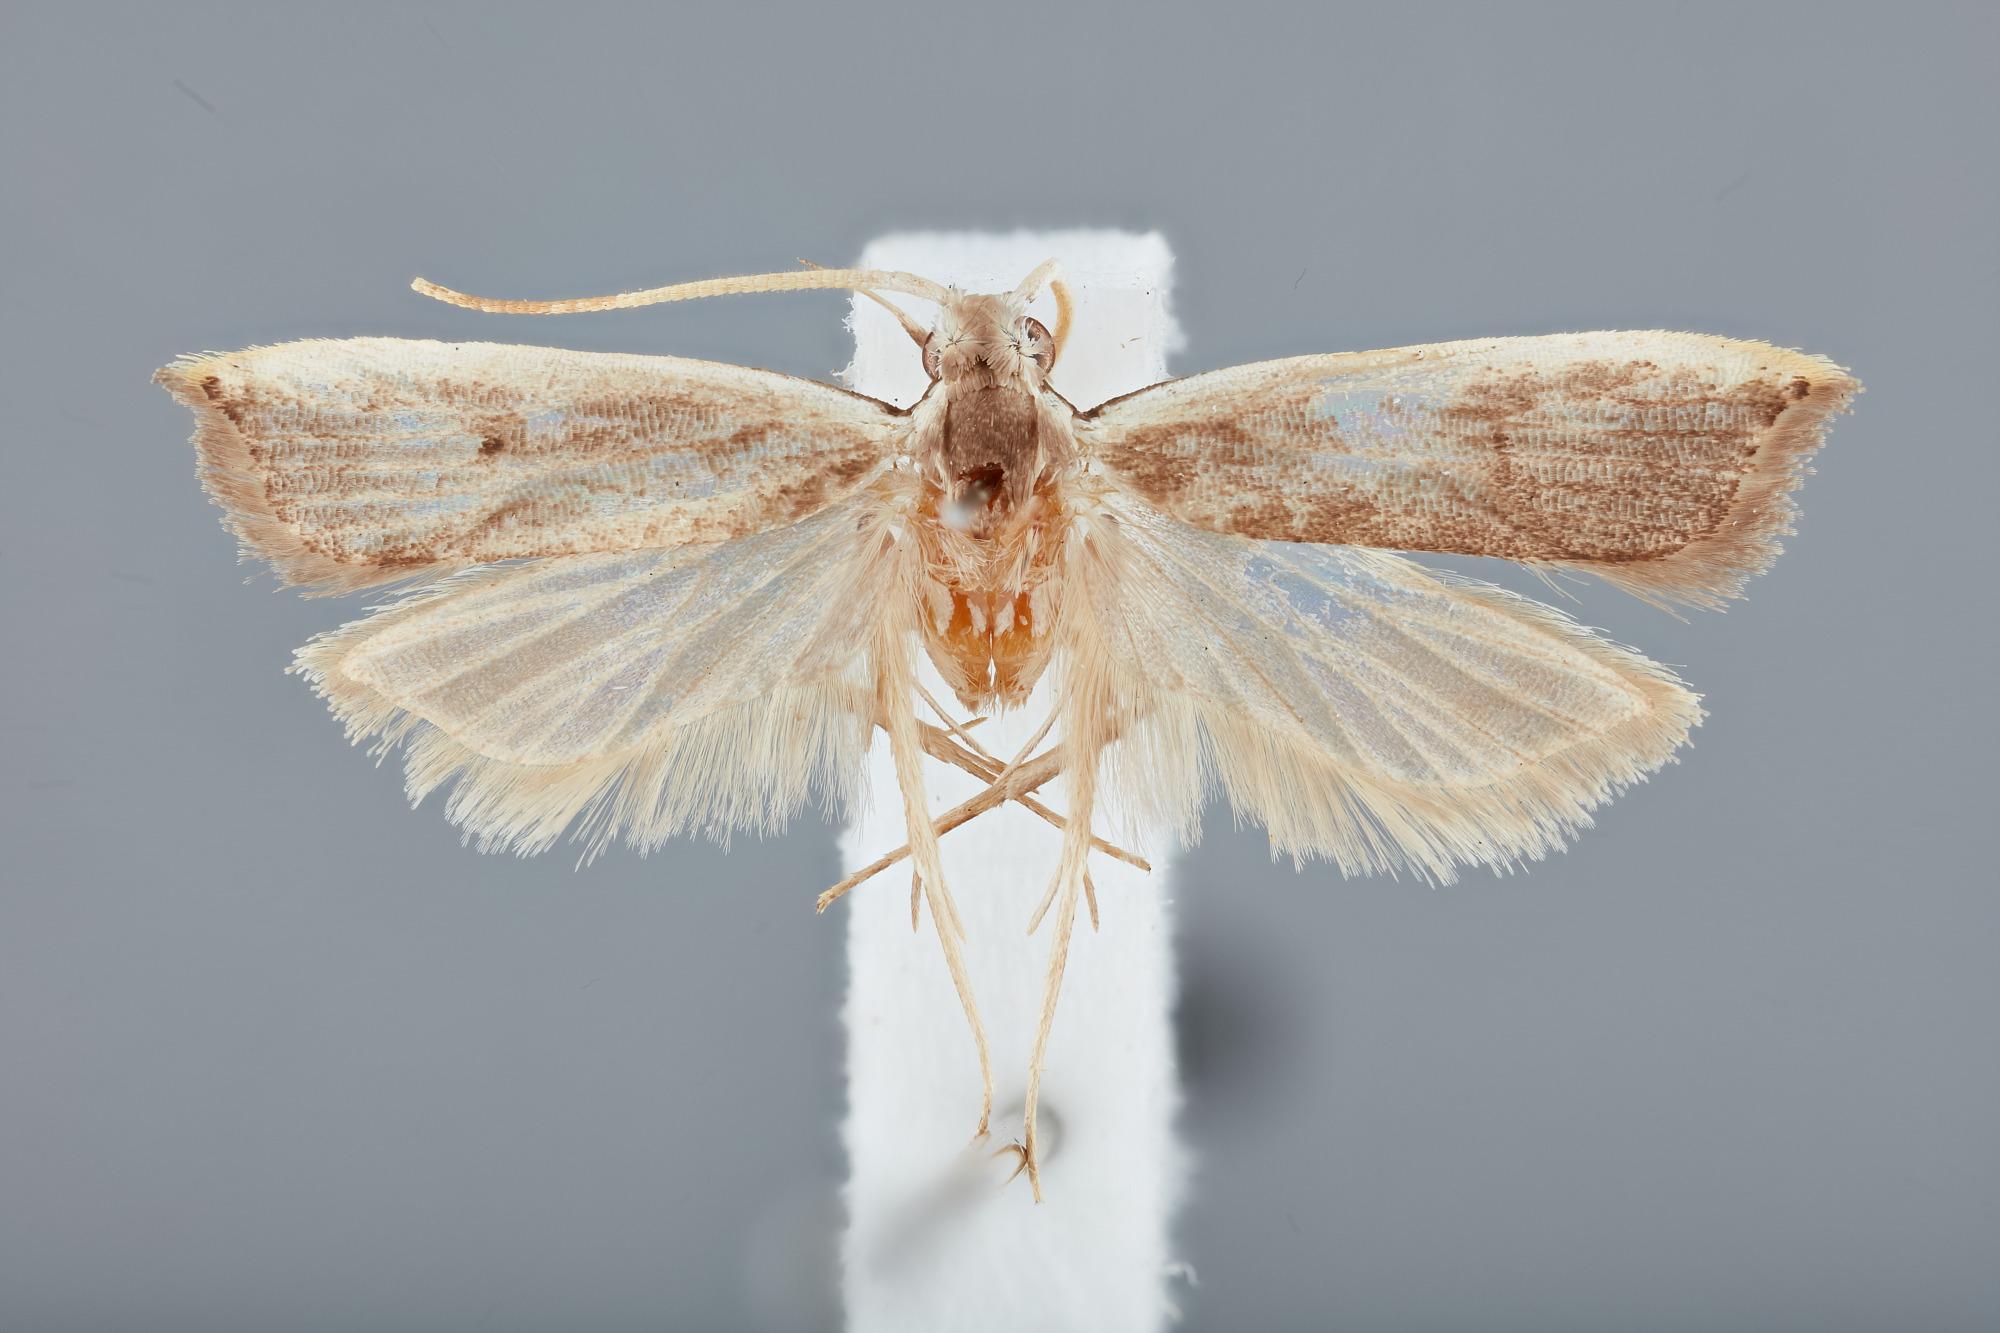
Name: Pectinimura gilvicostata
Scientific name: Pectinimura gilvicostata Park, 2011
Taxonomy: Animalia, Arthropoda, Insecta, Lepidoptera, Lecithoceridae, Lecithocerinae
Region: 1000
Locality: Morobe, Wau, [Not Stated], Papua New Guinea
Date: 17 Sep 1992 to 30 Sep 1992